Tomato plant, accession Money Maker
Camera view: horizontal (90 deg, fisheye); turntable rotation: 60 degrees
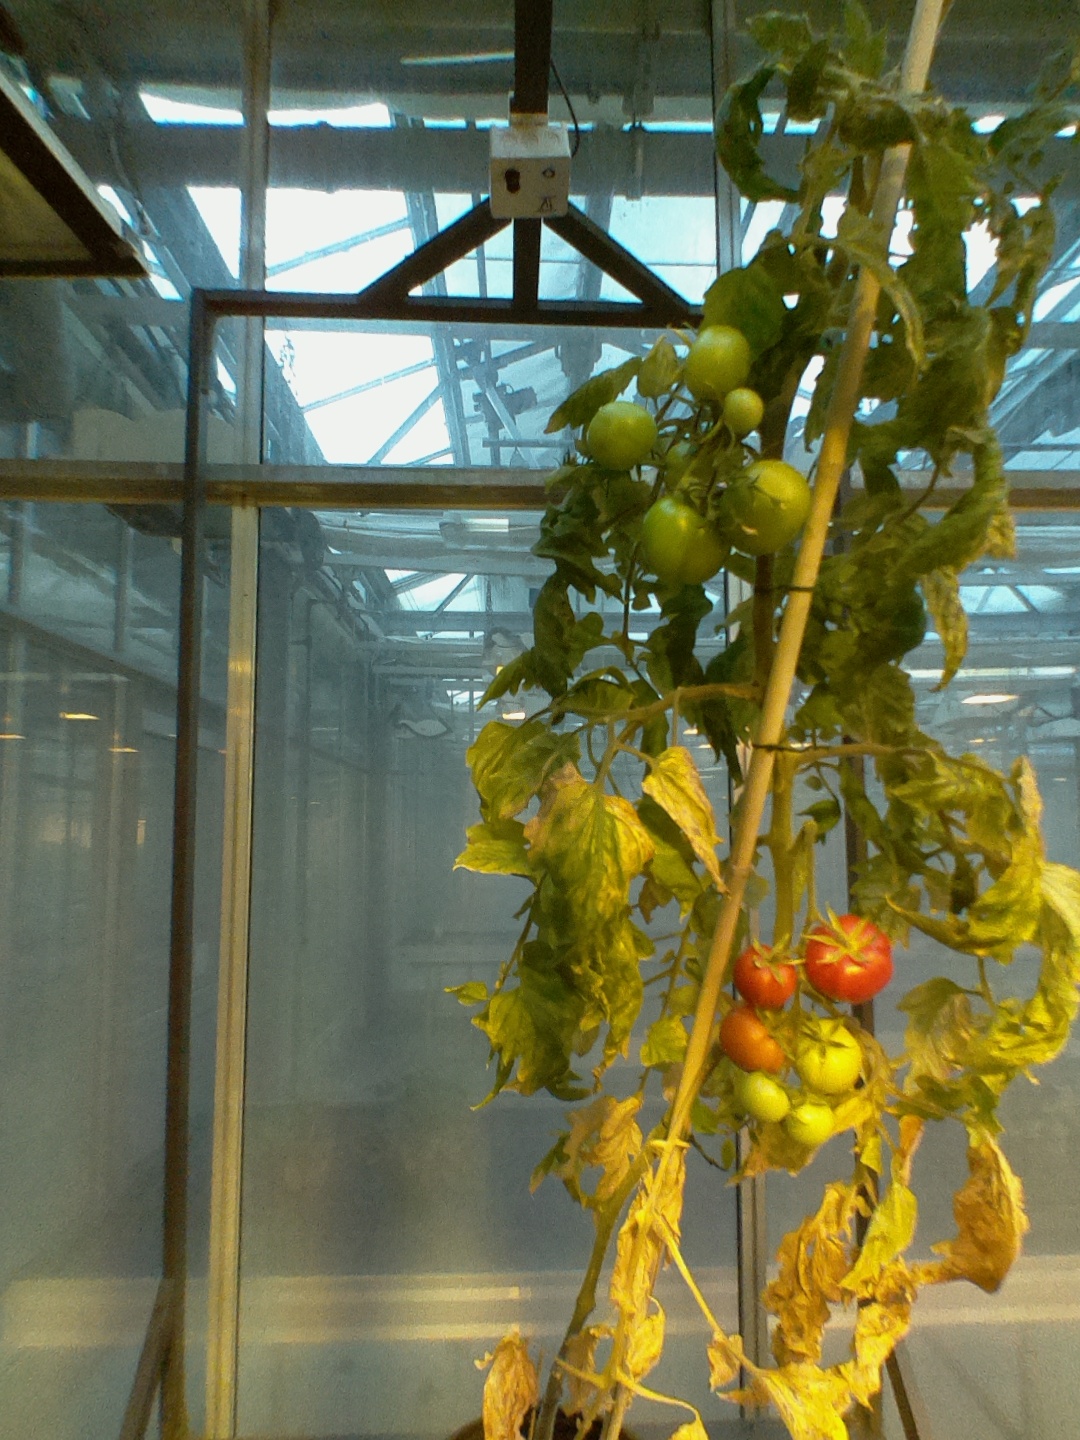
BBCH growth stage 83: 30%-40% of fruits show typical fully ripe color